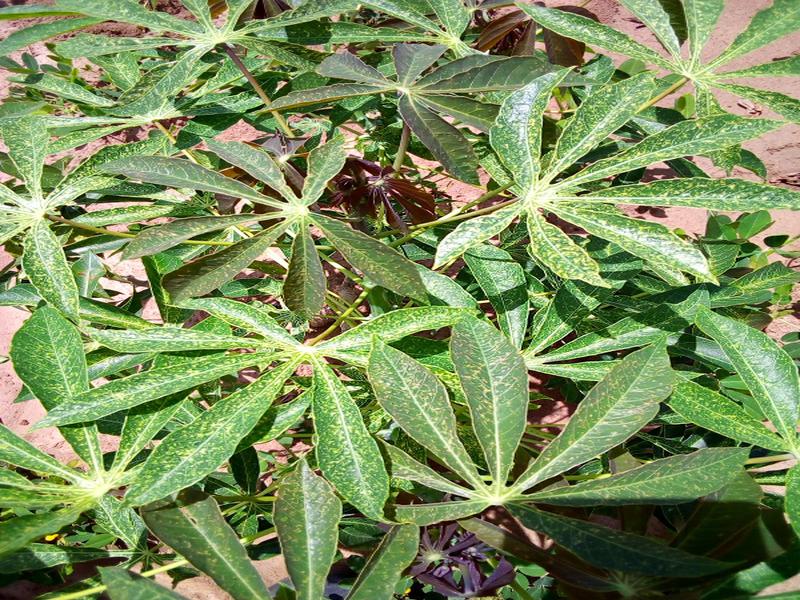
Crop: cassava
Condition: green_mottle